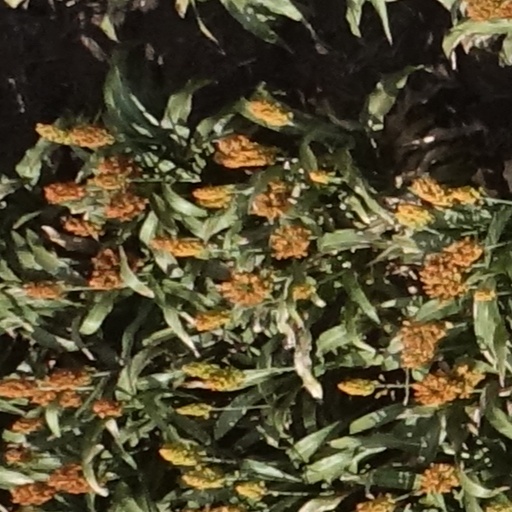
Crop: sorghum